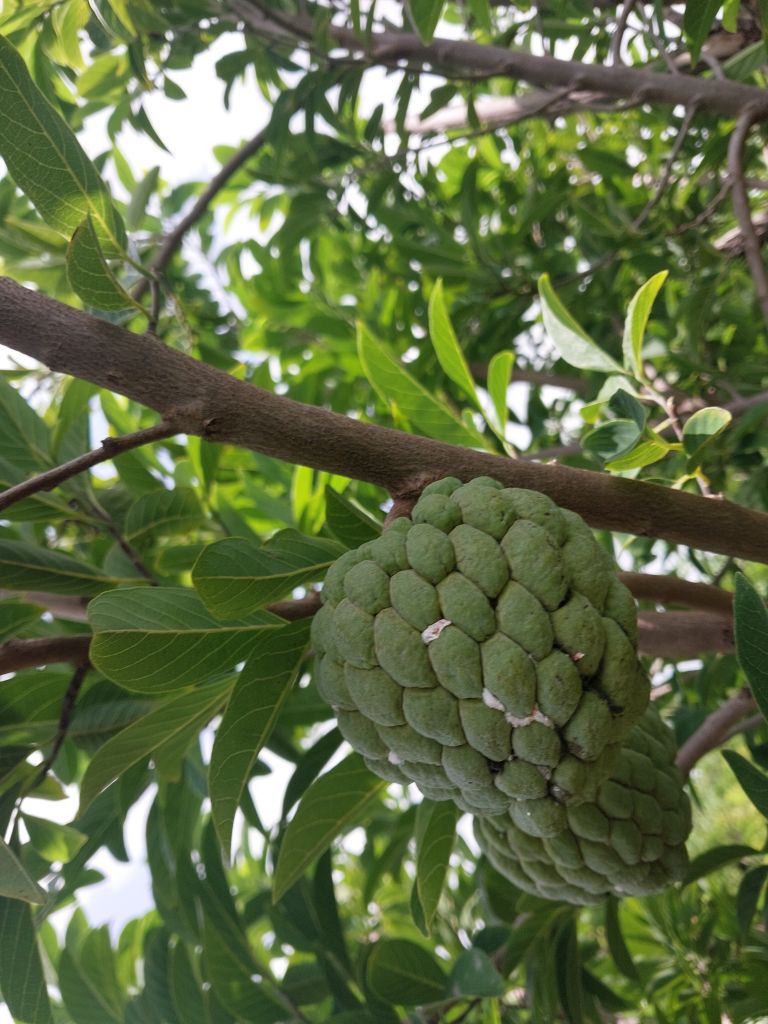
Disease label: Mealy Bug